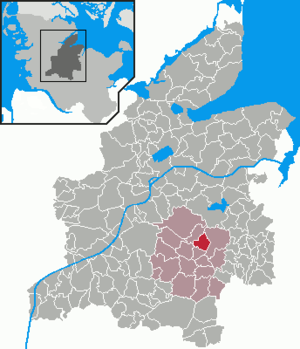
Warder est une municipalité allemande située dans le land du Schleswig-Holstein et dans l'arrondissement de Rendsburg-Eckernförde. En 2015, sa population est de 649 habitants.